Transport in Serbia

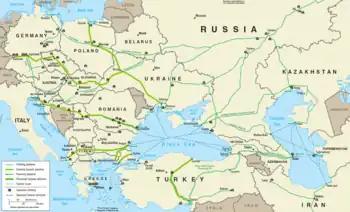
Oil pipelines map

Through pipeline network some 6.2 million tons of gas and oil were transported in 2018. The natural gas transportation system comprises 3,177 kilometers of trunk and regional natural gas pipelines with 450 million cubic meter underground gas storage facility at Banatski Dvor. There are 155 kilometers of crude oil pipelines connecting Pančevo and Novi Sad refineries as a part of trans-national Adria oil pipeline.